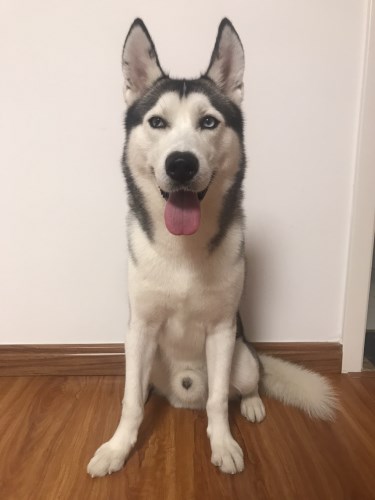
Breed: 1160-n000003-Siberian_husky